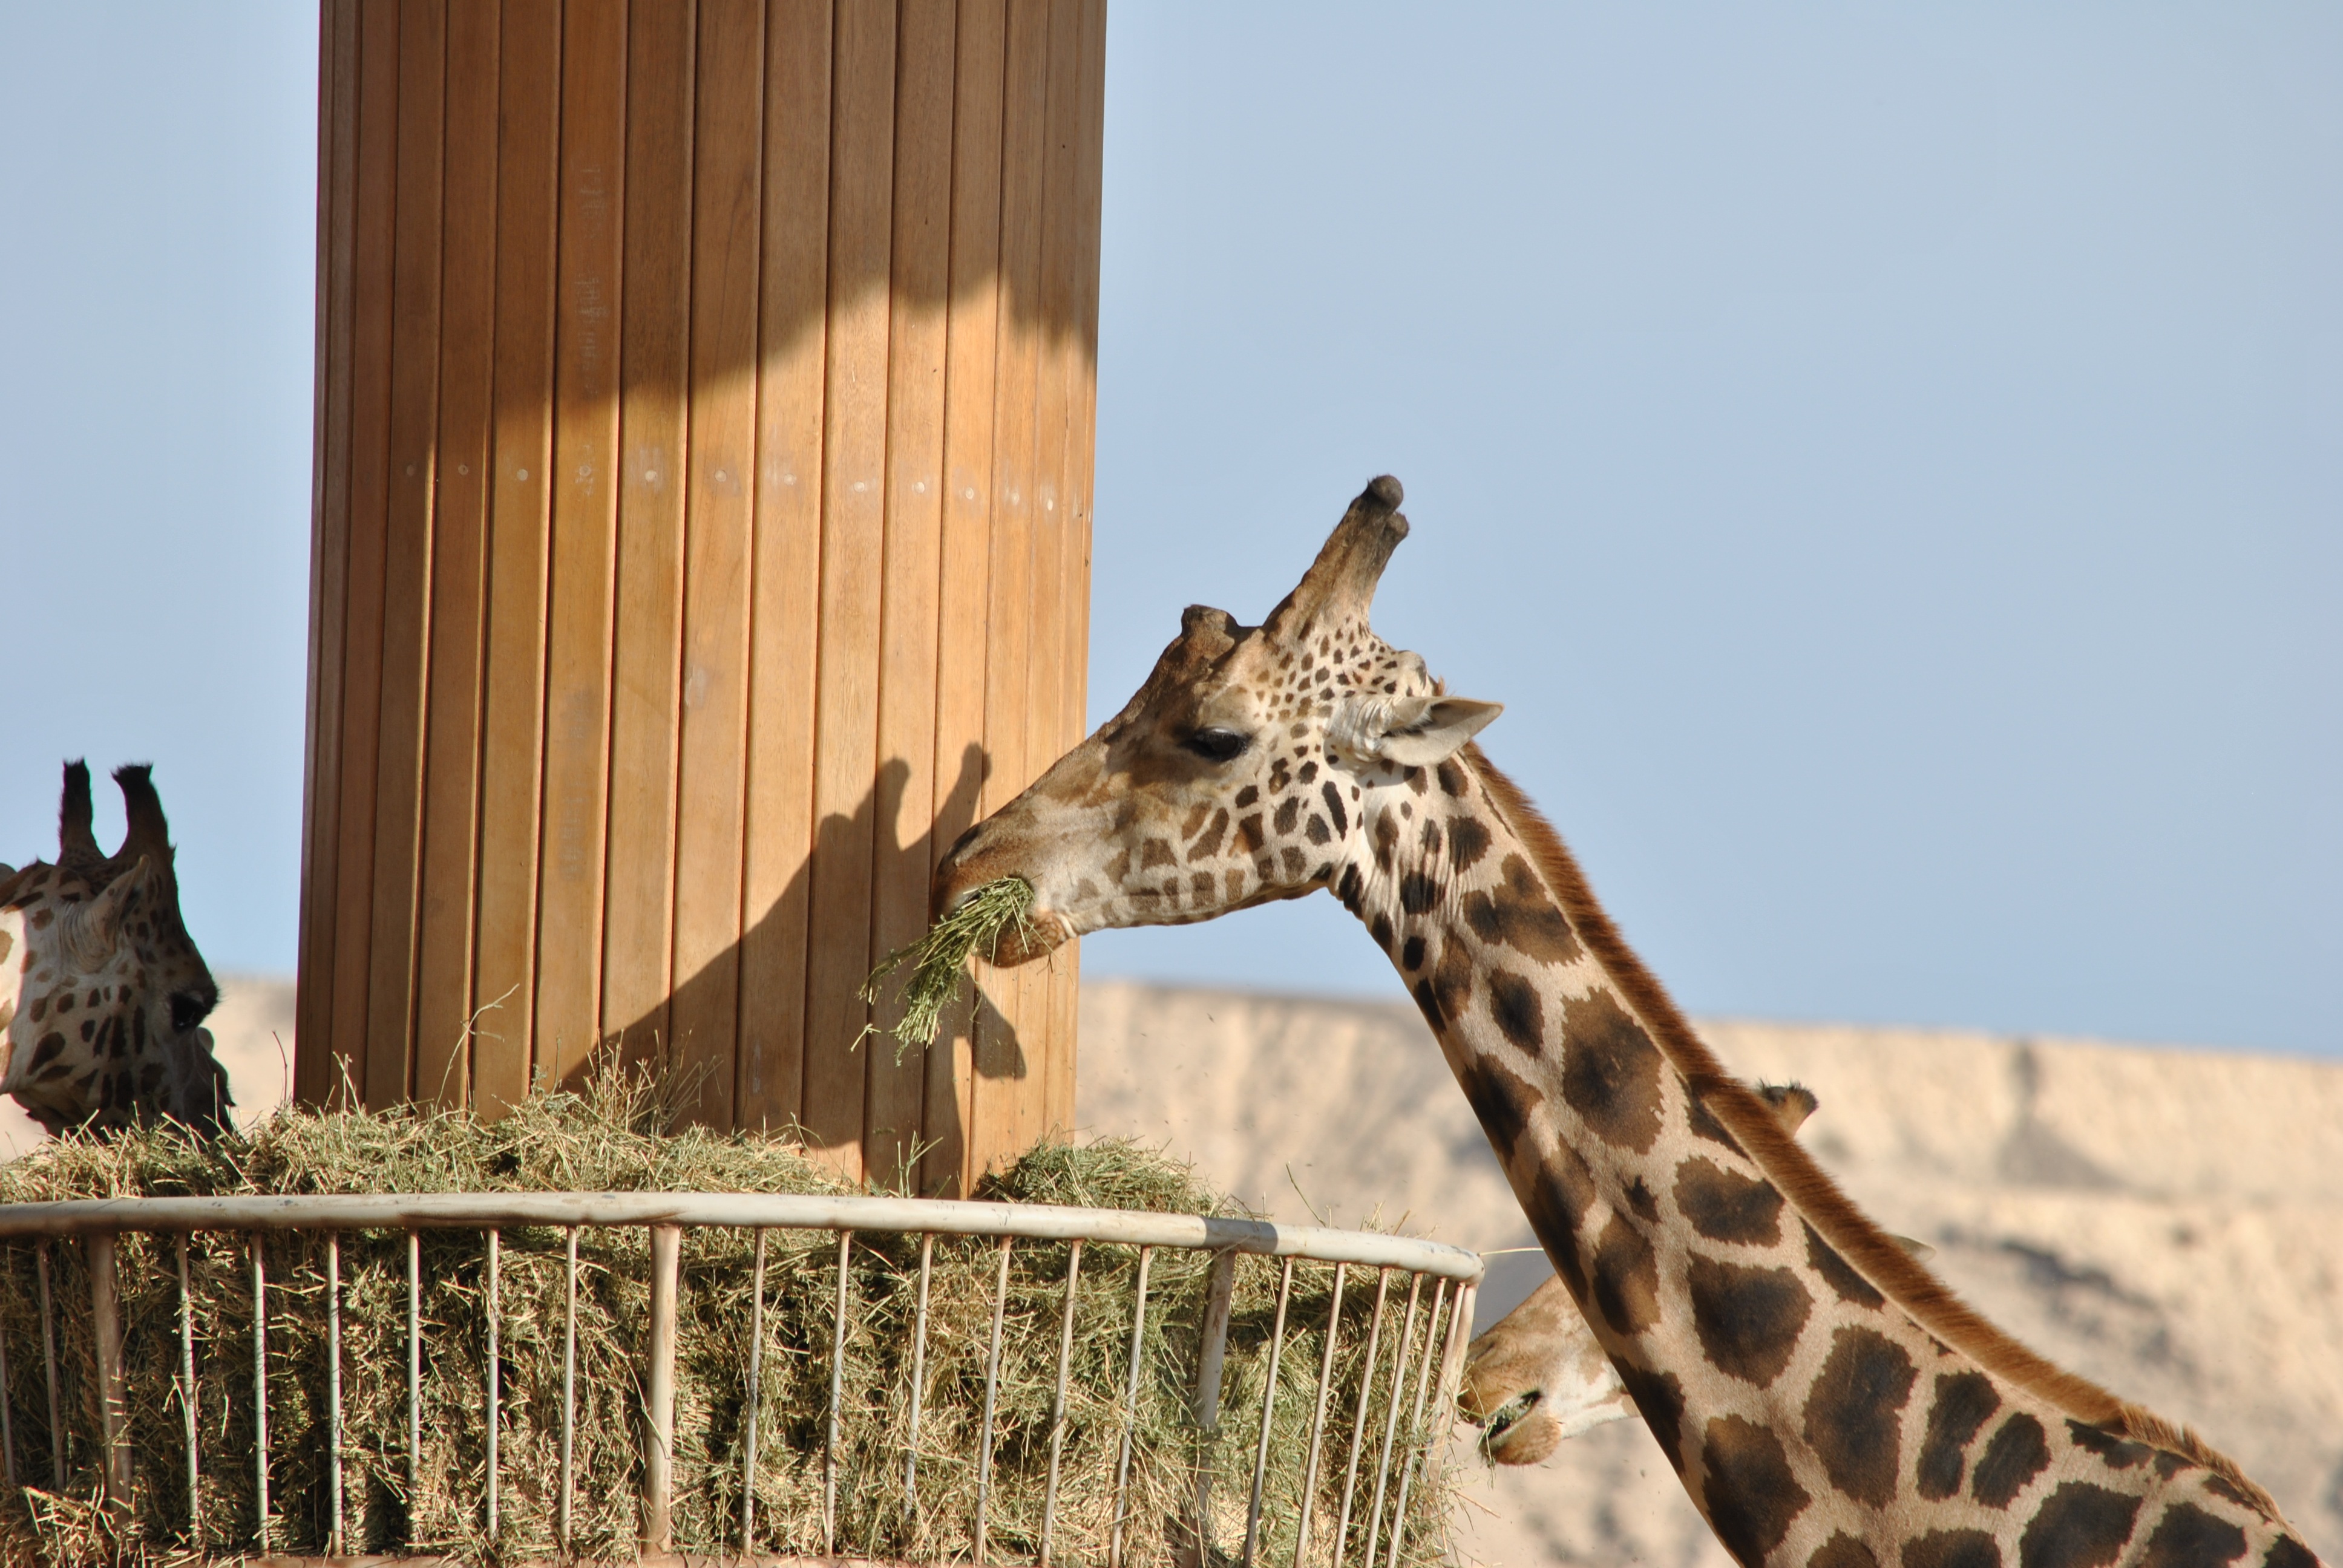
nature, hair, animal, wildlife, wild, zoo, africa, mammal, fauna, giraffe, spotted, savannah, animals, giraffes, safari, photographic, south africa, mantle, giraffidae, manto